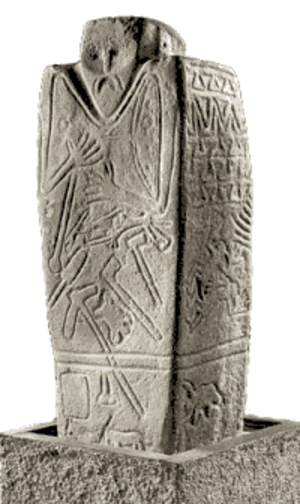
Les stèles kourganes ou stèles anthropomorphes, parfois aussi appelées balbal d'après une désignation turcophone, sont un ensemble de types de stèles représentant le plus souvent un homme avec ses armes, ou une femme, retrouvées dans les steppes d'Europe de l'Est et d'Asie centrale, sur une période de 3000 ans. Les premières sont apparues avec la culture Yamna en Ukraine et en Crimée, qui correspond probablement à la première culture indo-européenne. Elles vont ensuite se répandre en Europe occidentale et en Asie centrale, probablement avec les migrations indo-européennes. Comme les kourganes, cette tradition reste très vivace dans les steppes jusqu'à l'époque des peuples scythes, et se transmettra ensuite dans une moindre mesure chez certains peuples turcs.
Une statue-menhir est un menhir sculpté de façon anthropomorphe. En Europe, la période d'érection de ce type de mégalithe va du Néolithique final jusqu'au début de l'Âge du bronze.
La religion proto-indo-européenne désigne la religion supposément partagée jadis par l'ensemble des peuples proto-indo-européens. Les anthropologues pensent pouvoir la reconstituer en comparant les religions modernes. C'est à cela que s'est attaché Georges Dumézil, qui a émis une théorie-phare à ce propos.